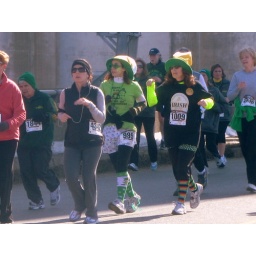
Heading home in hats